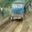
Label: truck